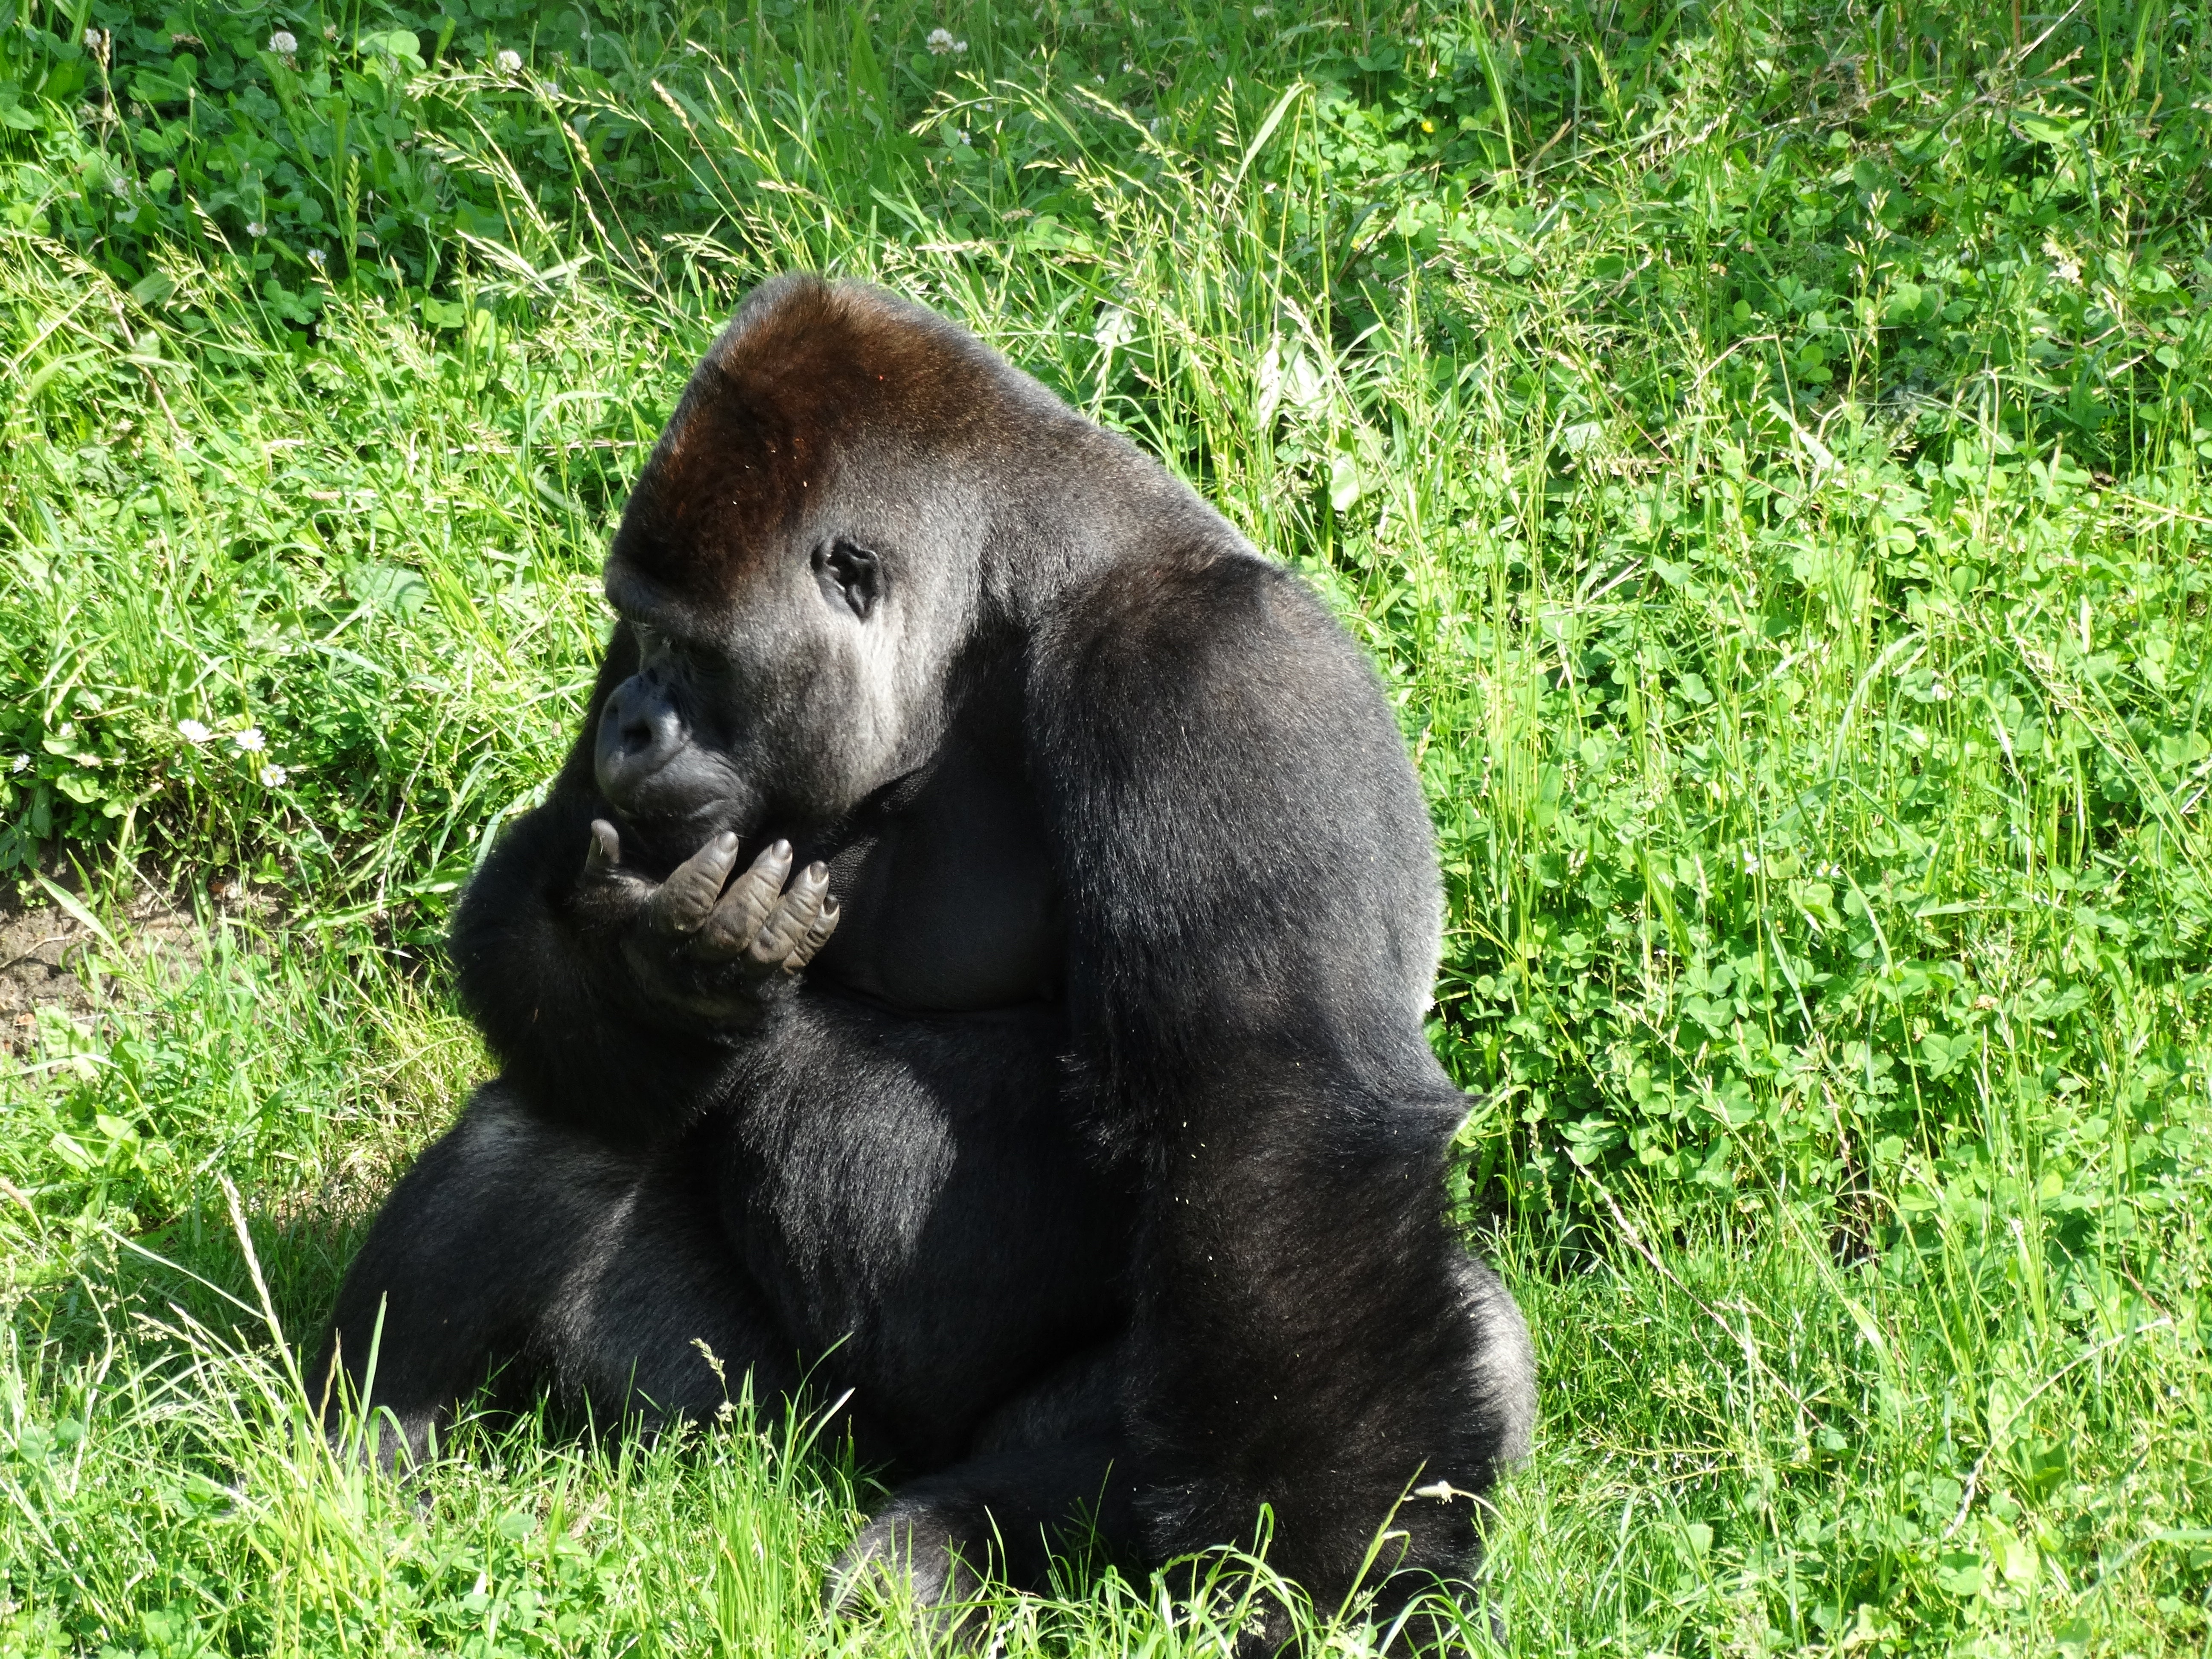
nature, animal, wildlife, zoo, africa, mammal, monkey, fauna, primate, gorilla, chimpanzee, ape, vertebrate, western gorilla, great ape